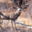
Label: deer